Cinema of Spain

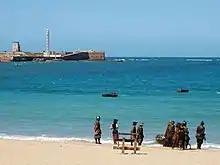
Shooting of "Alatriste" (Agustín Díaz Yanes, 2005) in Cádiz. At the time of its release, "Alatriste" became the most expensive Spanish film ever.

Warner Bros., an American studio had opened its local headquarters in Spain in the early 1970s under the name of "Warner Española S.A." Warner Española, alongside releasing Warner Bros. films (as well as films by Disney theatrically in the late 1980s-90s) is also involved in distribution of Spanish films such as "Ensalada Baudelaire" (1978), "Adios Pequeña" (1986) and most of 1990s Pedro Almodóvar's films such as "High Heels" (1991), "Kika" (1993), and "Live Flesh" (1997).